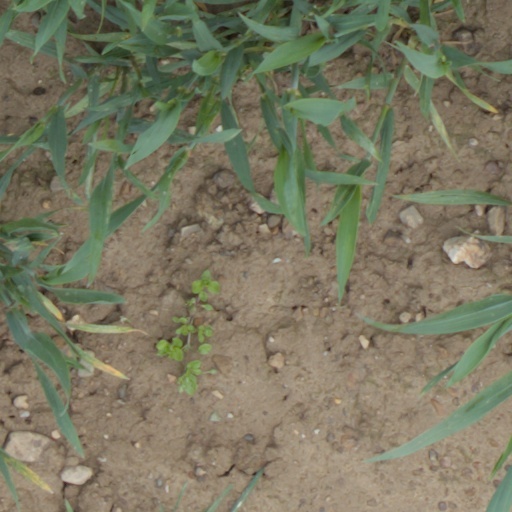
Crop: wheat